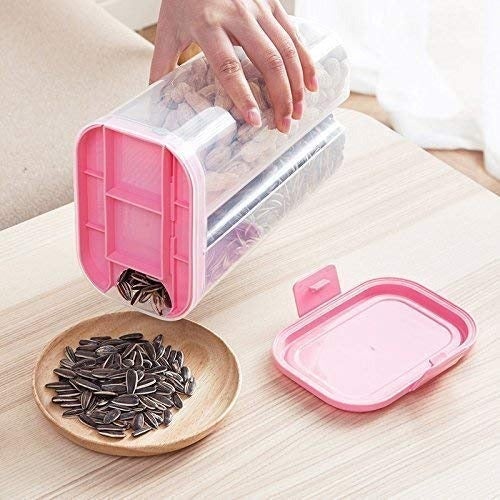
Plastic 2 Sections Air Tight Transparent Food Grain Cereal Storage Container (2 ltr)
Kitchen Storage - 2 Section Transparent Sealed Cans/Jars/Storage Container (2 ltr) Food stays fresh for long in this food storage jar. The lid has an airtight seal that keeps foods fresh. It has 3 sections, which divide the jar into 3 storage compartments and maximizes its storage capacity. Keep 3 different foods in the same jar. A dispenser hole lets you pour out only the items that you need. It is freezer-safe, microwave oven-safe and dishwasher-safe. 3 secure clip locks close the lid safely on the jar. This food storage jar is made from non-bpa, non-toxic plastic ,pillar container,2in1 Container Cereal dispenser easy flow storage Have an easy and convenient kitchen organization when you use this spice plastic jar set container You can store all variety of spices, cereals, breakfast edibles such as Choco, cornflakes and sometimes even you can store oil. All in one spice jar serves your needs. Save time and energy with this clear container that gives a quick and accessible way of finding the perfect spice that you need while cooking this means that you will no longer need to search through numerous packages in your kitchen drawers. Food Grade Plastic & Airtight Lid These Flour Container are made of high-quality food grade plastic, BPA-Free, non-toxic and safe from any harmful materials. Four Side-locking airtight lids seal these containers firmly and protect your food from pests, as well as moisture and air oxidization. Freshness that Lasts You will feel the freshness sealed in as you snap down locks on all four sides of our lids. You can be sure the last bowl is just as crisp and crackly as the first.
Brand: Raj Sales and service
Category: Home & Garden > Kitchen & Dining > Food Storage